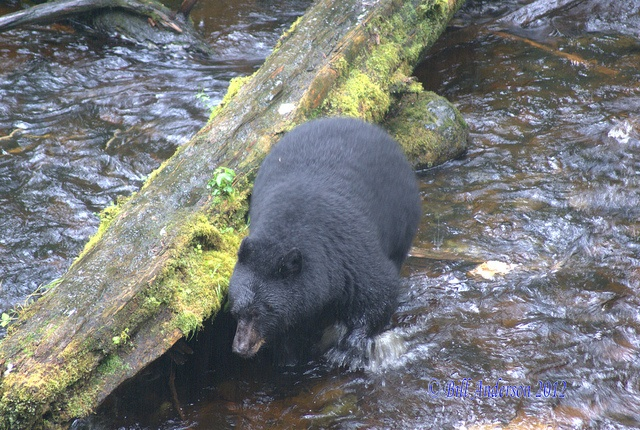
A large black bear forging across a river filled with fast moving water.
A bear scratching his back on a mossy right
A black bear walking by a dam in the river
A big black bear is searching for food under a tree truck.
a black bear standing in a stream next to a log.